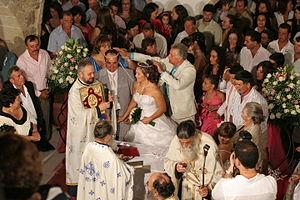
La Grèce, aussi appelée Hellas ou francisé en Hellade, en forme longue la République hellénique, est un pays d’Europe du Sud. D'une superficie de 131 957 km² pour un peu moins de onze millions d'habitants, le pays partage des frontières terrestres avec l’Albanie, la Macédoine du Nord, la Bulgarie et la Turquie et des frontières maritimes avec l'Albanie, l'Italie, la Libye, l'Égypte et la Turquie. La mer Ionienne à l'ouest et la mer Égée à l'est, parties de la mer Méditerranée, encadrent le pays dont le cinquième du territoire est constitué de plus de 9 000 îles et îlots dont près de 200 sont habités. De plus, 80 % de son territoire est constitué de montagnes dont la plus haute est le mont Olympe, dont le sommet culmine à 2 917 mètres.
Le mariage dans la tradition chrétienne est l'alliance d'un homme et d'une femme, dans le but de former une famille. La religion chrétienne réglemente cette institution, aussi bien dans les pratiques rituelles que dans le vécu au niveau des individus. De ce fait, de fortes traditions existent aujourd'hui dans les aires culturelles où les Églises de cette religion ont étendu leur influence.